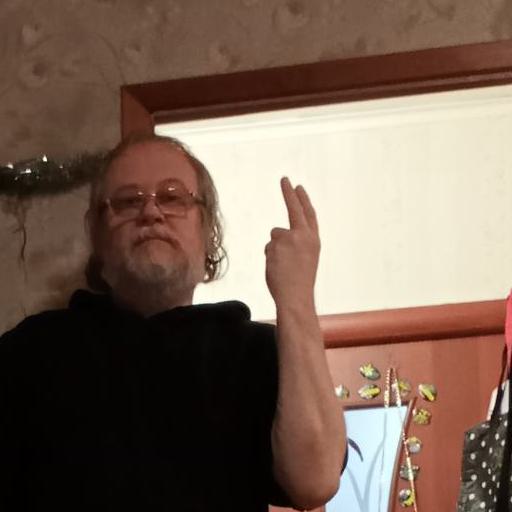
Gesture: two_up_inverted